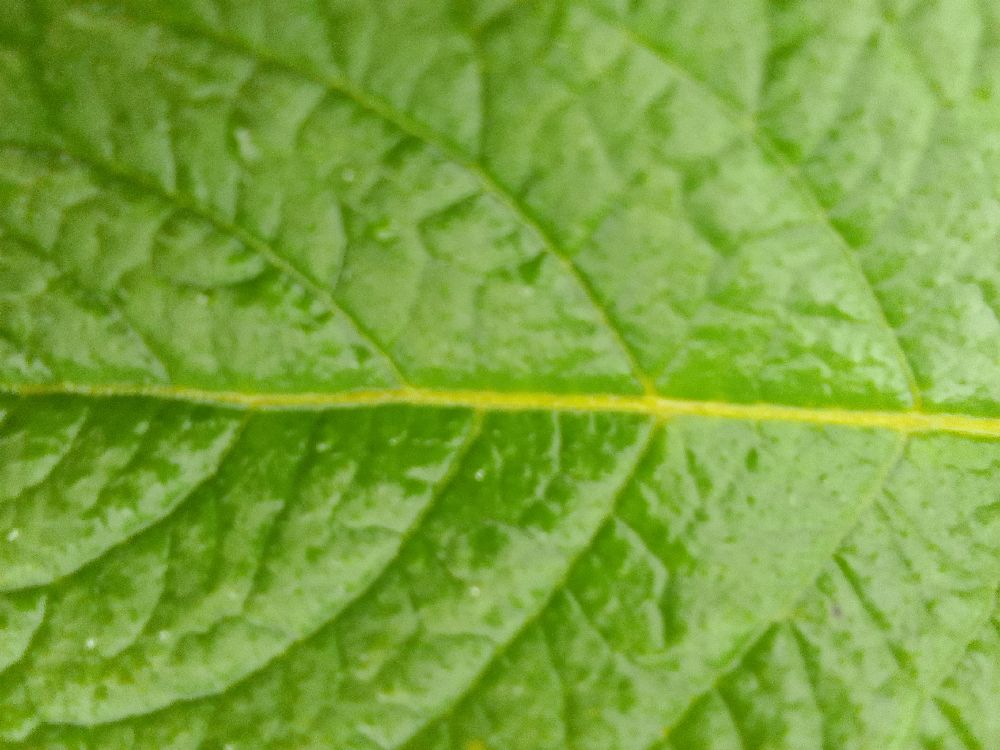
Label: Healthy